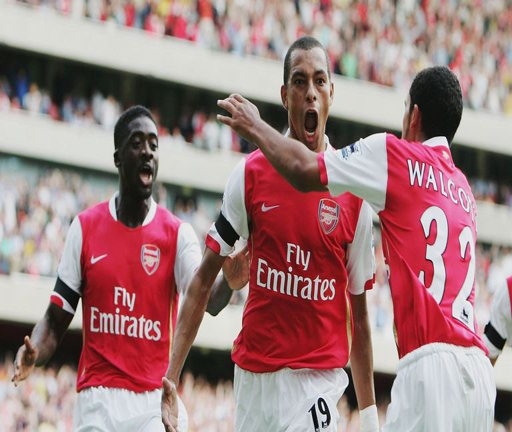
soccer player scored first goal